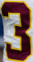
Number: 3